Henry Draper

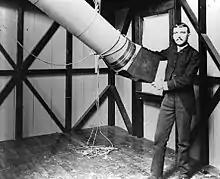
Henry Draper.

Draper was one of the pioneers of the use of astrophotography. In 1872, he took a stellar spectrum that showed absorption lines. Others, such as Joseph Fraunhofer, Lewis Morris Rutherfurd and Angelo Secchi, preceded him in that ambition.